Marks Tey railway station

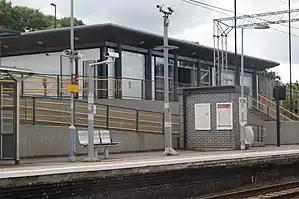
Marks Tey railway station in 2017, looking south towards London

Marks Tey railway station is a stop on the Great Eastern Main Line (GEML) in the East of England, serving the large village of Marks Tey, Essex. It is down the line from London Liverpool Street and, on the GEML, is situated between to the west and to the east. Marks Tey is also the southern terminus of the Gainsborough Line to . The station is operated by Greater Anglia, which also operates all trains serving it, as part of the East Anglia franchise.